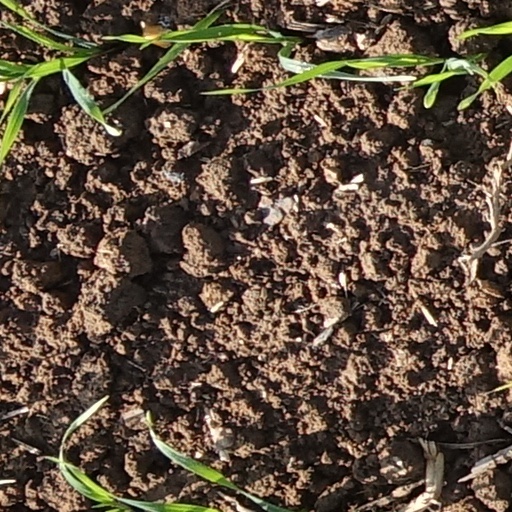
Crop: wheat